Schoharie (village), New York

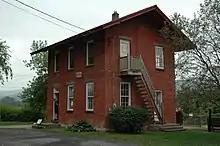
Station of the Middleburgh and Schoharie Railroad in Schoharie

The village was originally called "Brunnendorf," "Fountain Village," and "Sommersville." The first two names stem from a spring at the site of the early community.